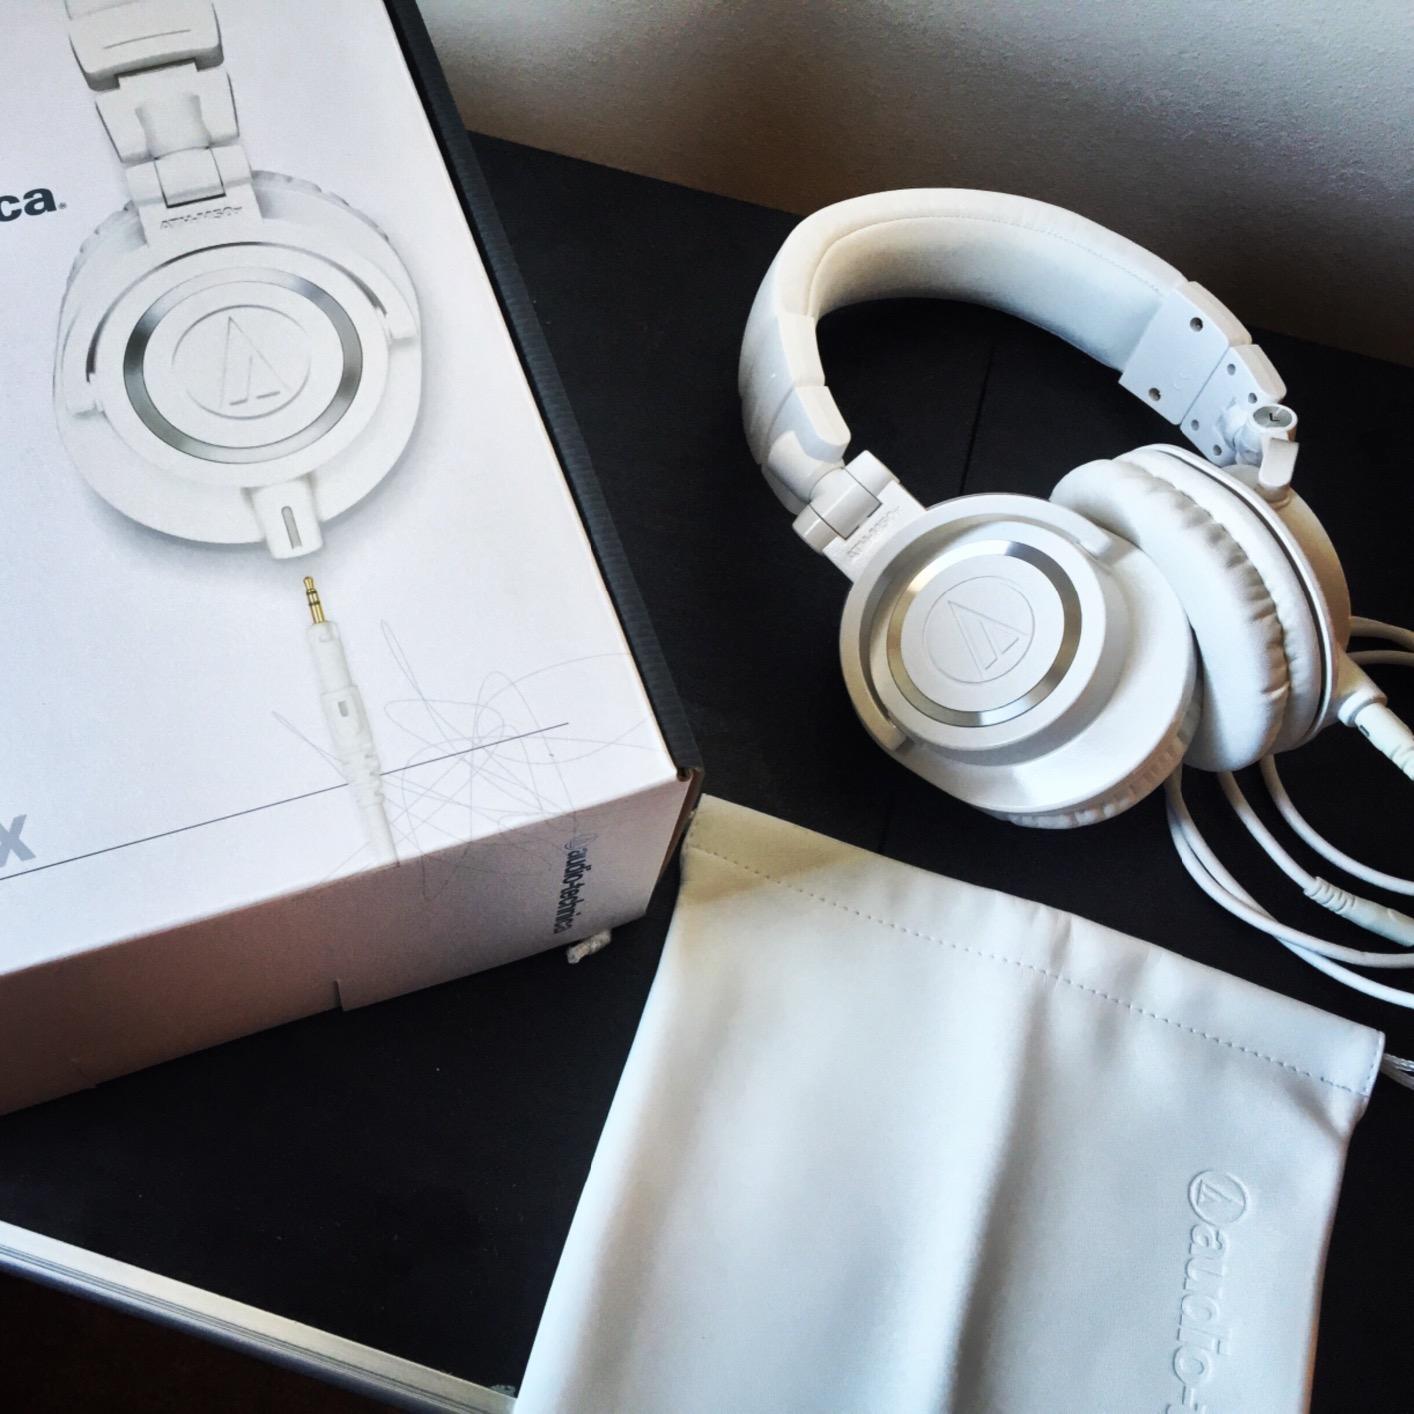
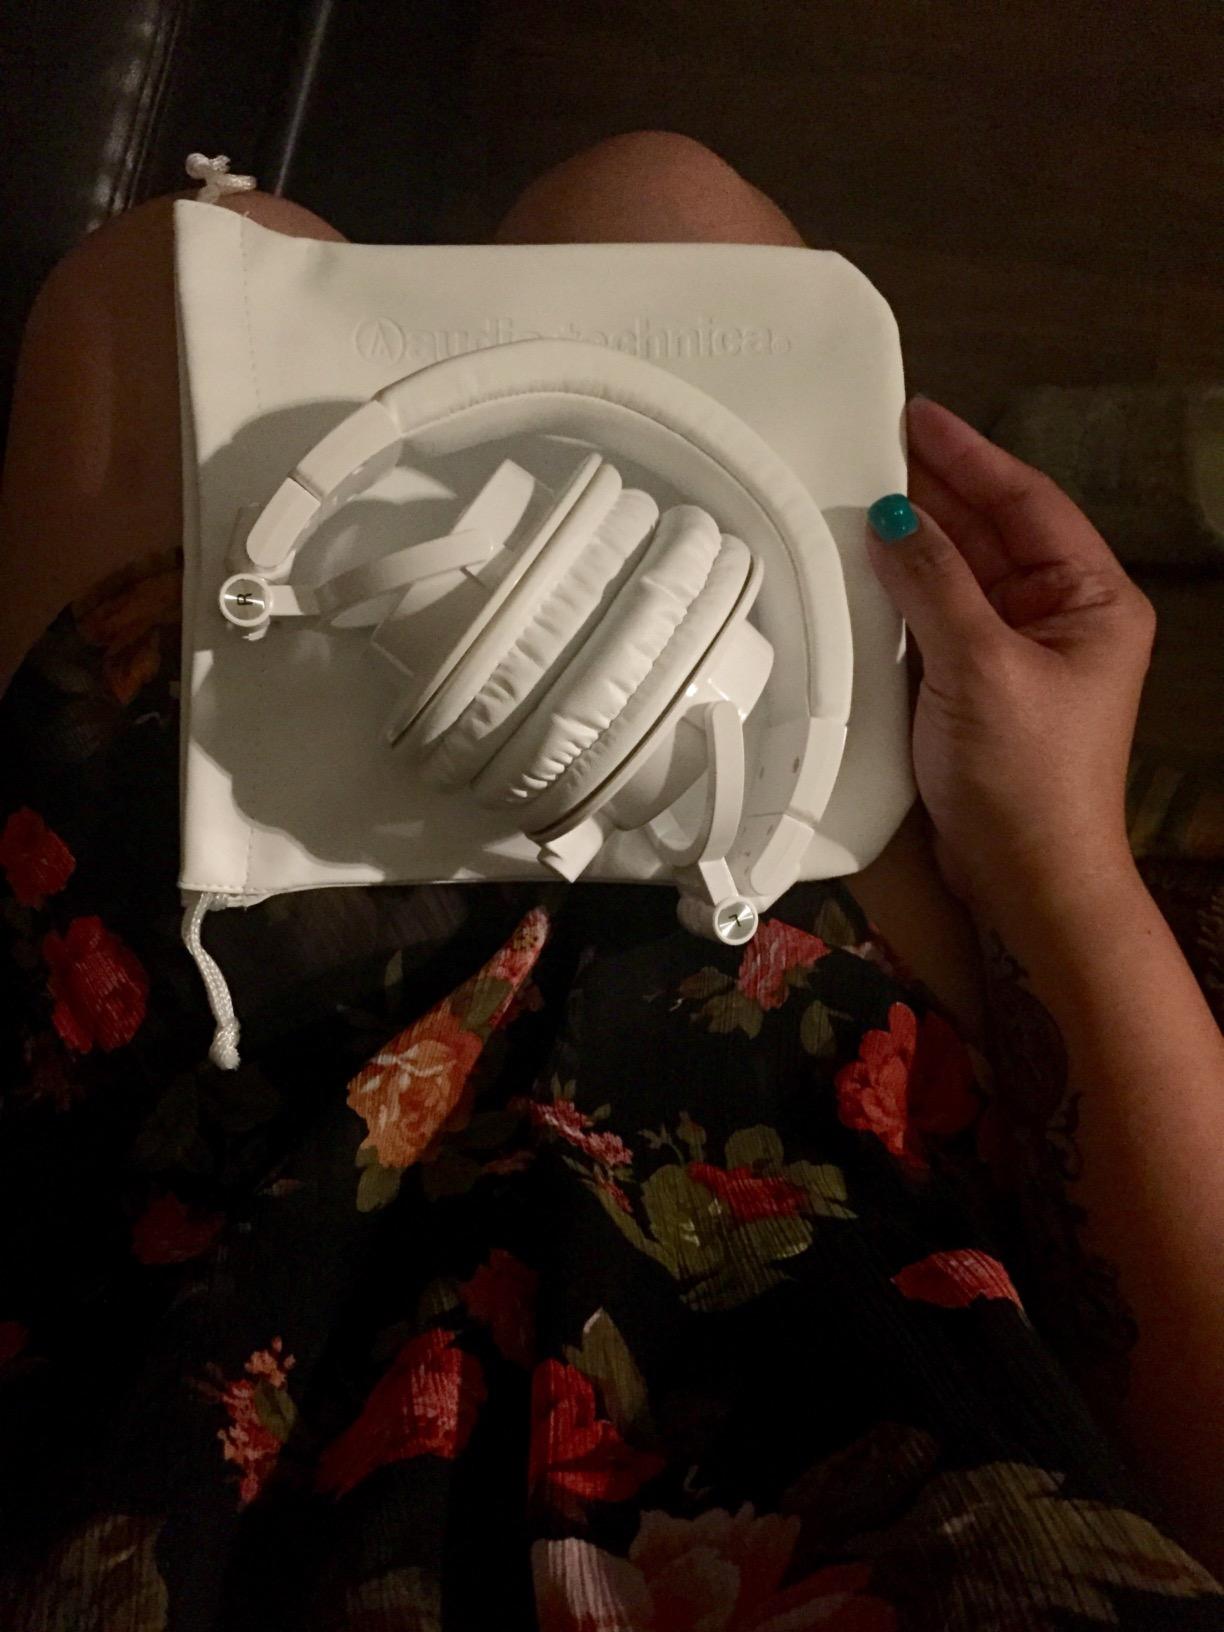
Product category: headphones
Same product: yes